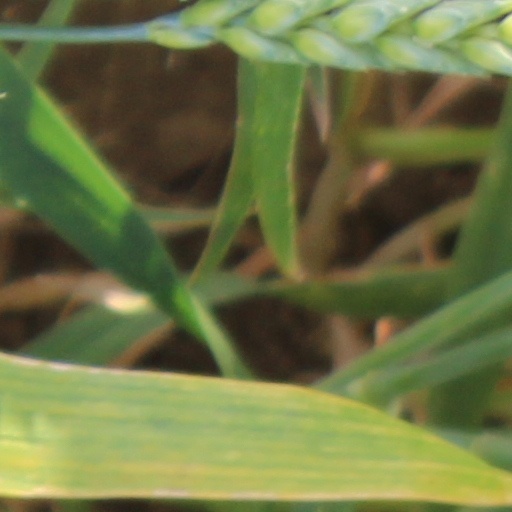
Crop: wheat